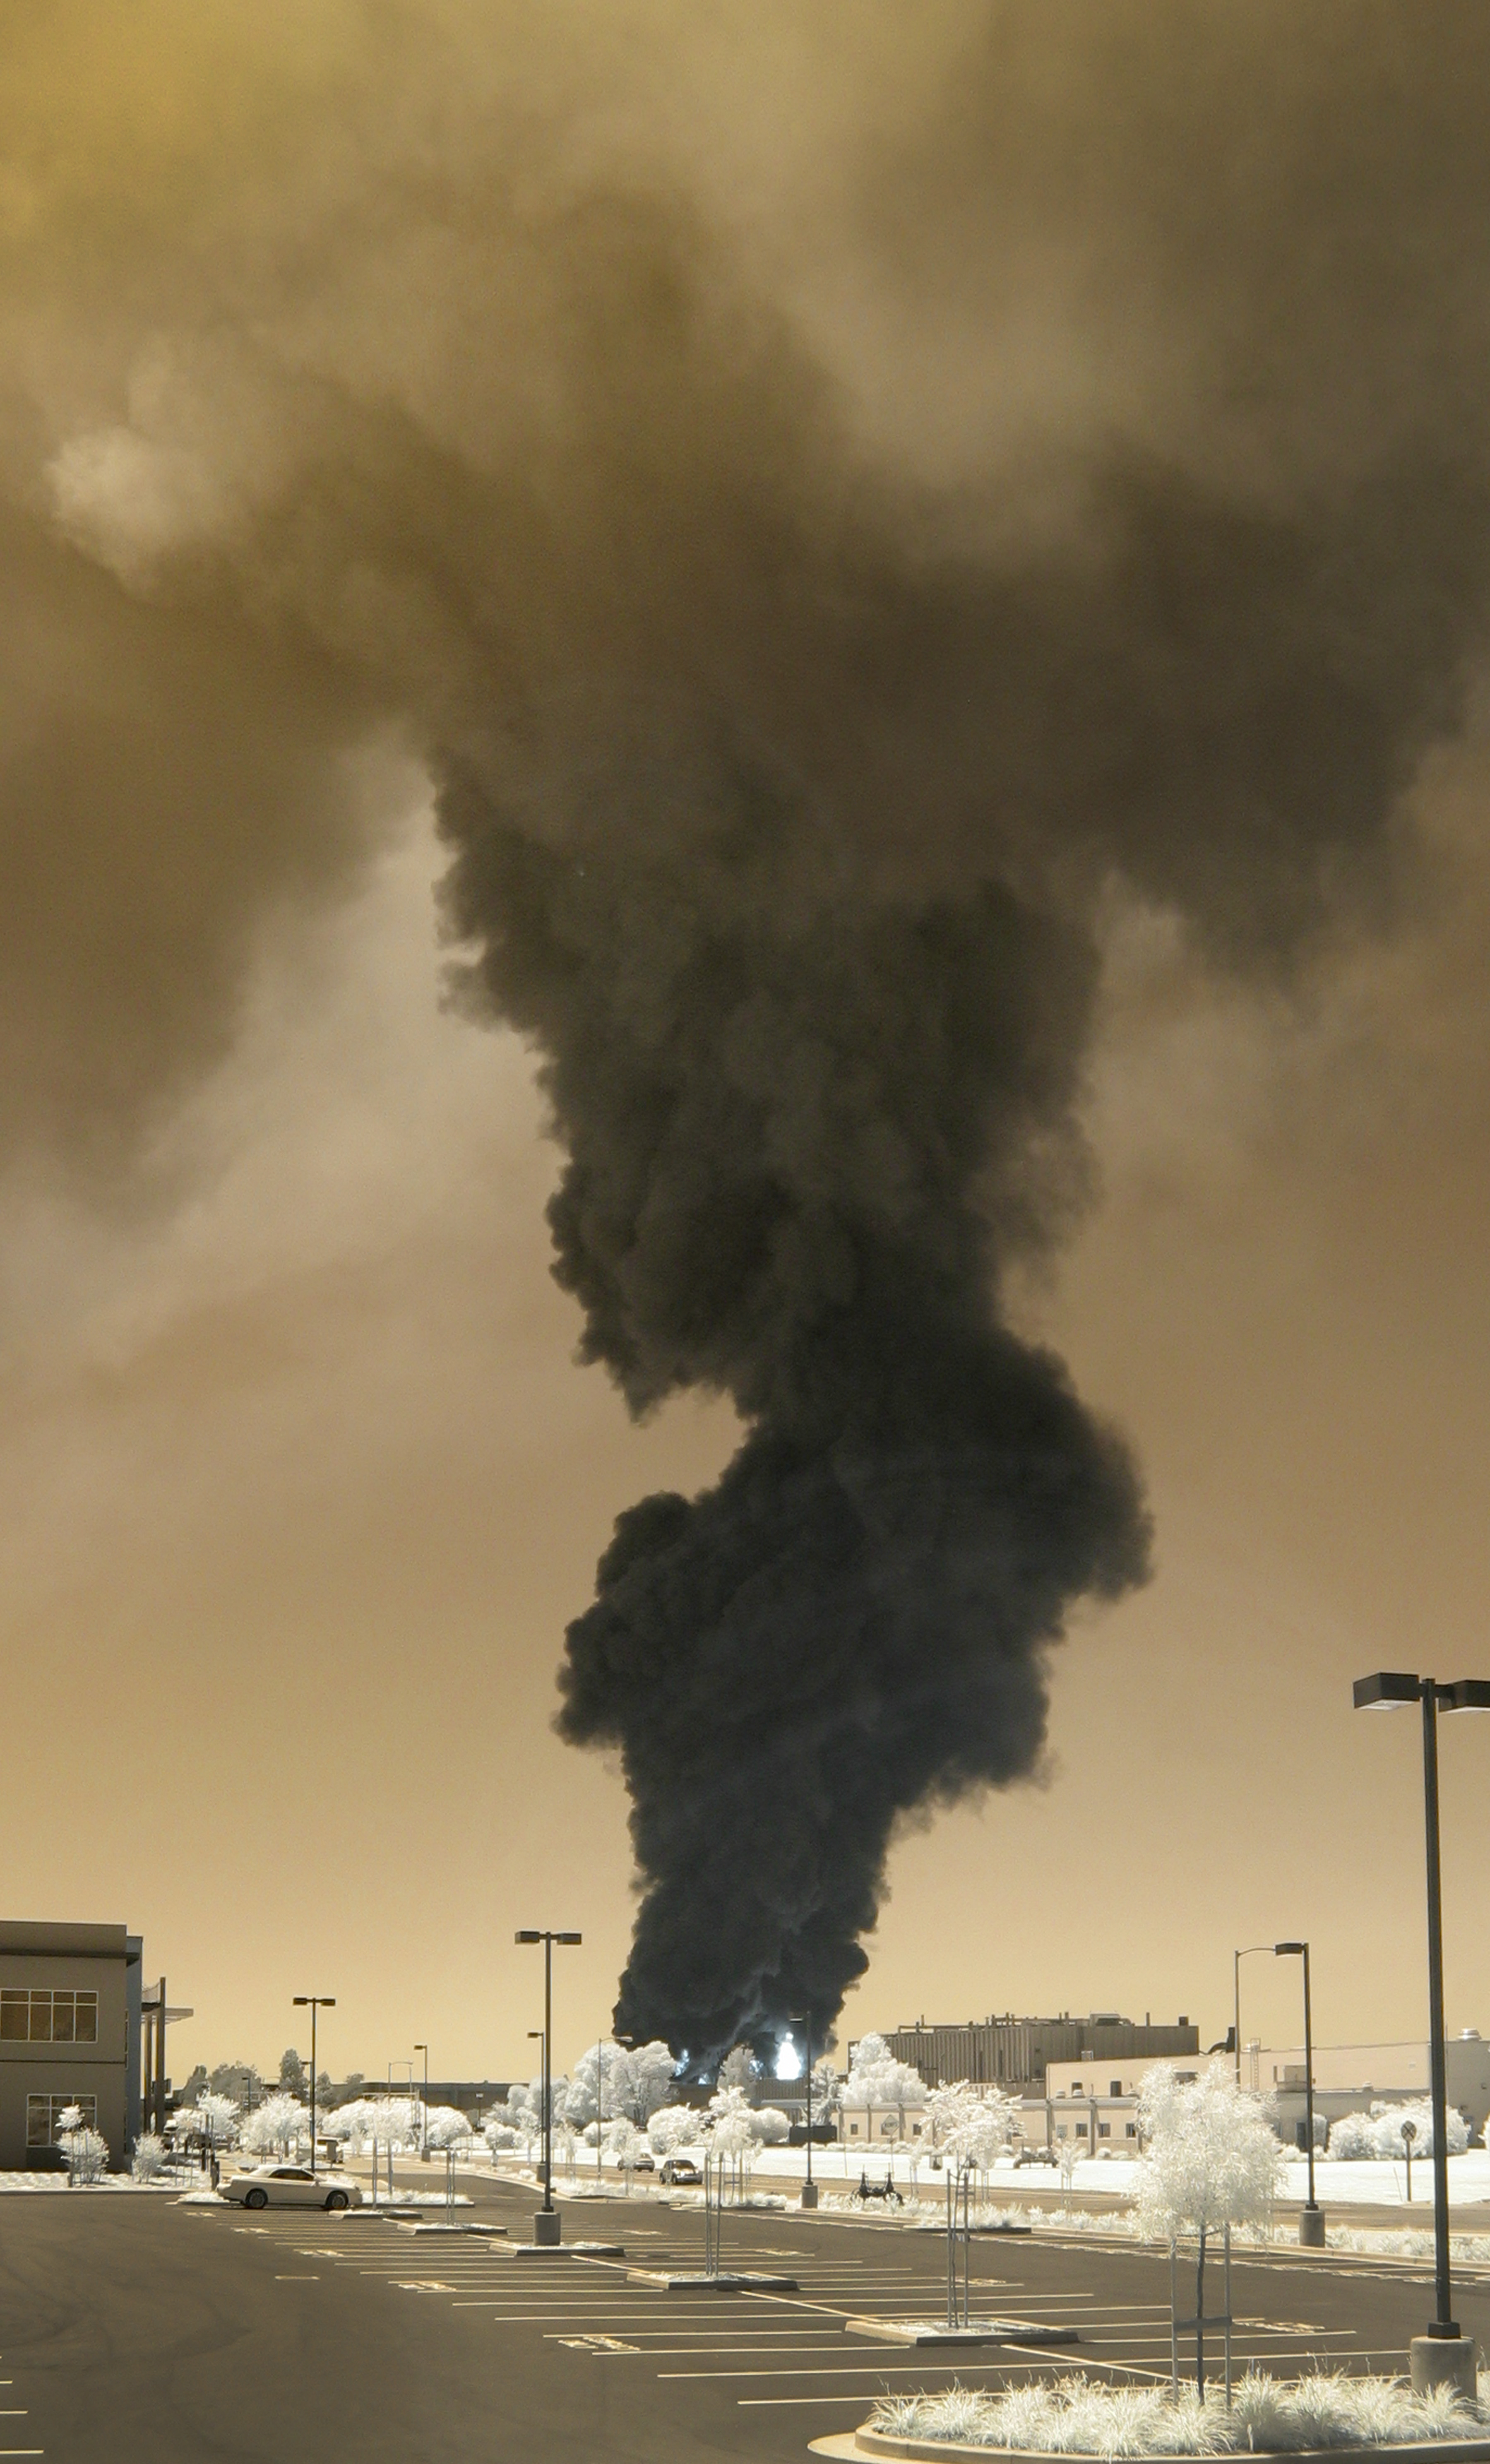
cloud, fire, california, explosion, solano, fairfield, macroplastics, atmospheric phenomenon, atmosphere of earth